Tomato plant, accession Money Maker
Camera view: horizontal (90 deg, fisheye); turntable rotation: 0 degrees
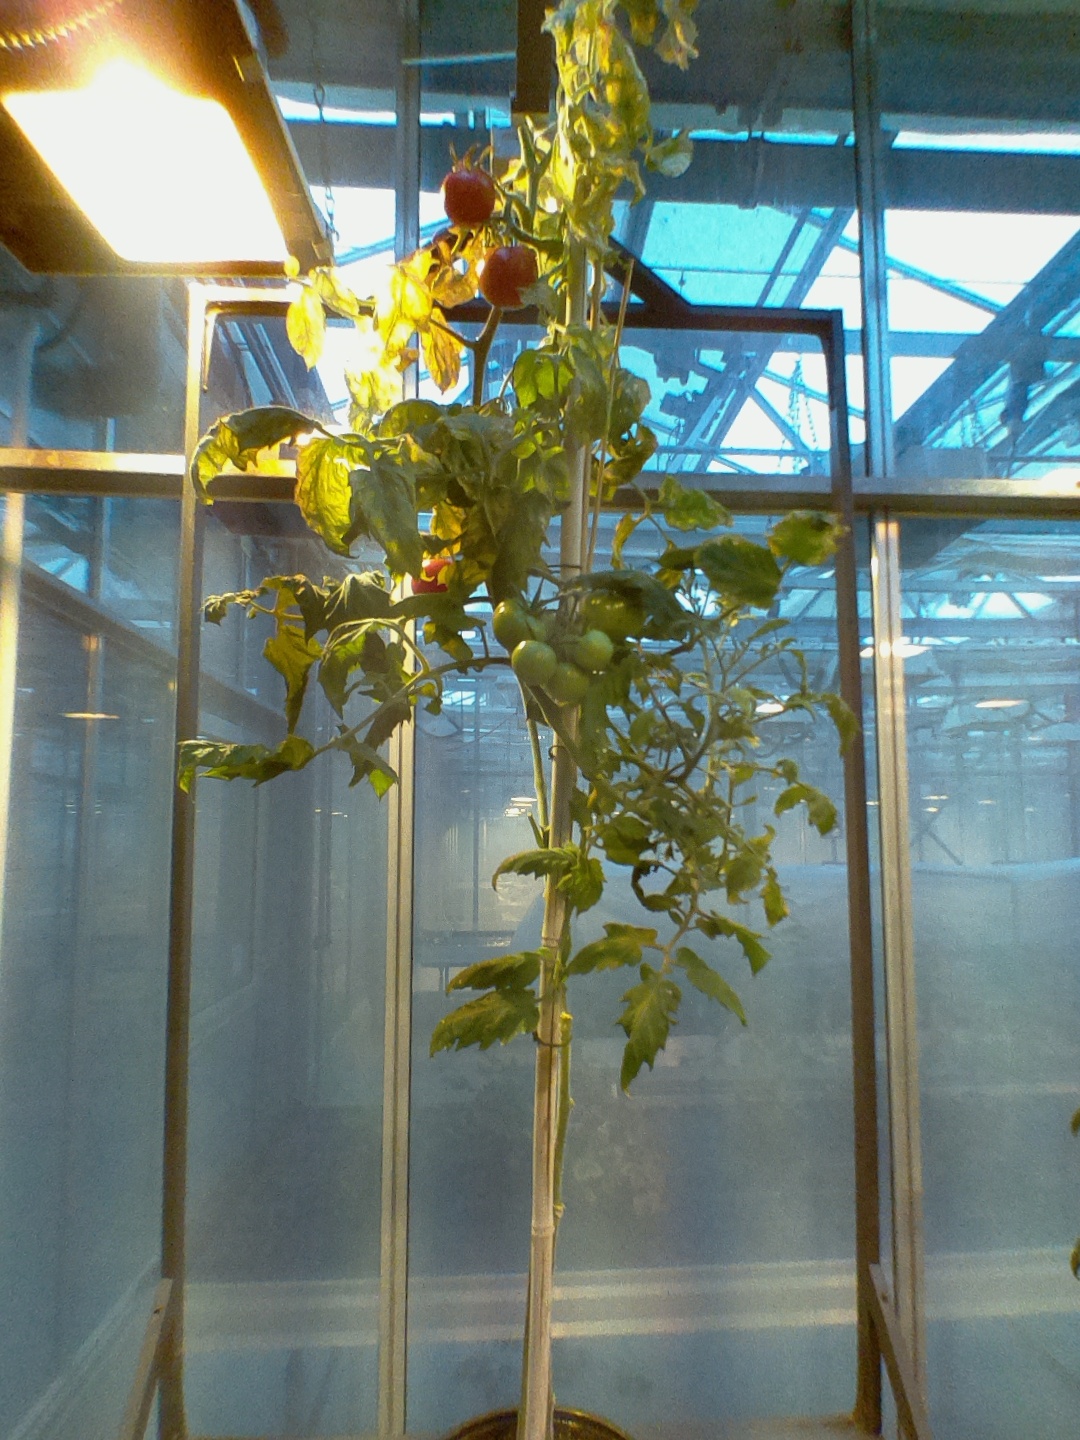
BBCH growth stage 89: 90%-100% of fruits show typical fully ripe color